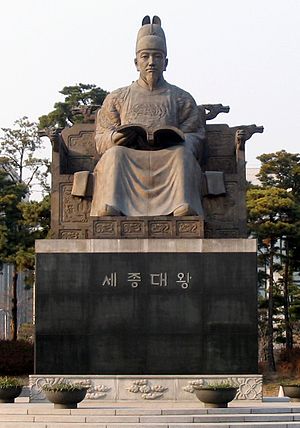
Sejong den store
Sejong den store.
Sejong den store var den fjerde dynast i Joseon-dynastiet. Han er bedst kendt for at have skabt det koreanske alfabet hangul, som han dog i sin samtid mødte stærk modstand mod at indføre, særlig fra skriftlærde i kinesiske tegn. Sejong er en af to koreanske herskere, som efter sin død har fået betegnelsen "den store" lagt til sit navn.